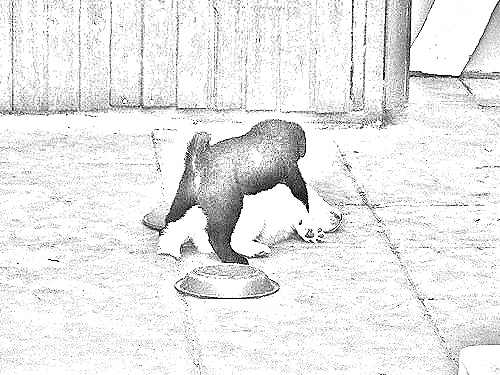
Portrait style: Sketch Portrait